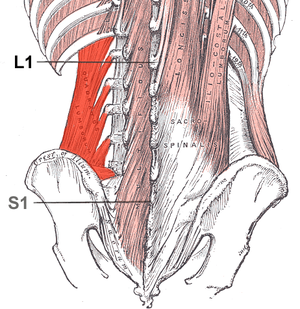
Le muscle carré des lombes est un muscle quadrilatère, plus large en bas qu'en haut, de la région postérieure de l'abdomen près de la région lombaire.